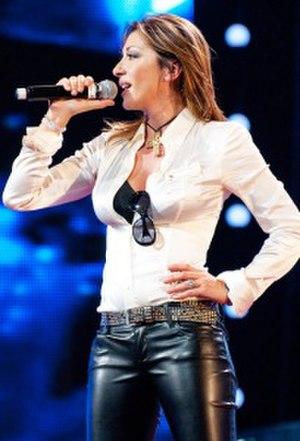
Stars 80, la tournée est une tournée musicale d'artistes de variétés ayant réalisé des tubes dans les années 1980 pour la grande majorité.